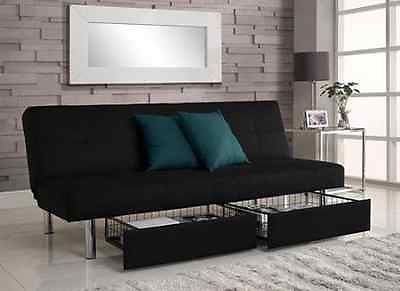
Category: sofa